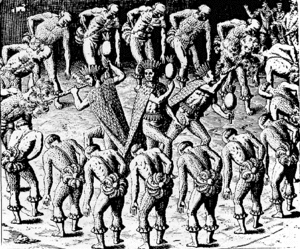
Les Tupinambas, francisé en Topinamboux, ou Topinambous sont des tribus guerrières d’Amazonie d'origine tupi, réputées autrefois pour leur cannibalisme. L'étymologie remonte à « Tupi namba » qui signifie « les plus anciens », « le peuple ancestral » et renvoie au dieu suprême de la mythologie tupi-guarani Tupan, « Dieu le Père », mythologie diffusée au moment de l'évangélisation du Brésil et du Paraguay par de grandes migrations animées par de puissants mouvements messianiques indigènes utilisant la langue tupinambá.
La découverte du Brésil désigne l'arrivée, en 1500, de la flotte commandée par Pedro Álvares Cabral sur la côte du territoire sud-américain où se trouve aujourd'hui l'État brésilien, et la prise de possession par le royaume du Portugal.